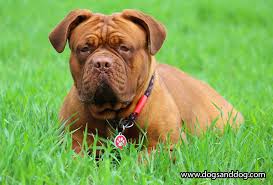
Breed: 231-n000077-bull_mastiff